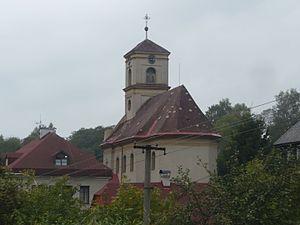
Orličky est une commune du district d'Ústí nad Orlicí, dans la région de Pardubice, en République tchèque. Sa population s'élevait à 301 habitants en 2017.